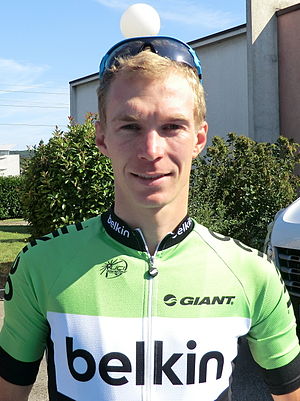
Tom-Jelte Slagter
Tom-Jelte Slagter er en hollansk professionel cykelrytter, der kører for det professionelle cykelhold Dimension Data.